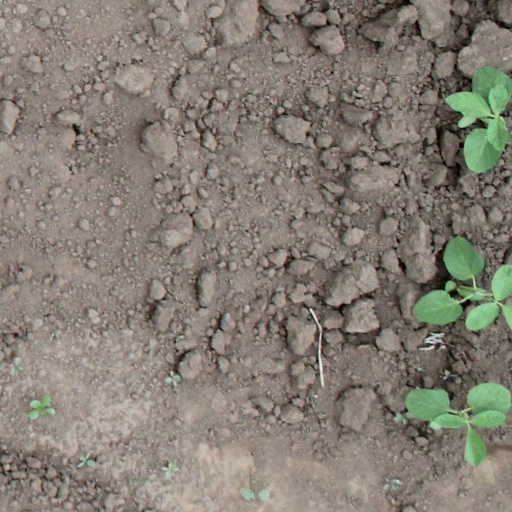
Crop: soybean